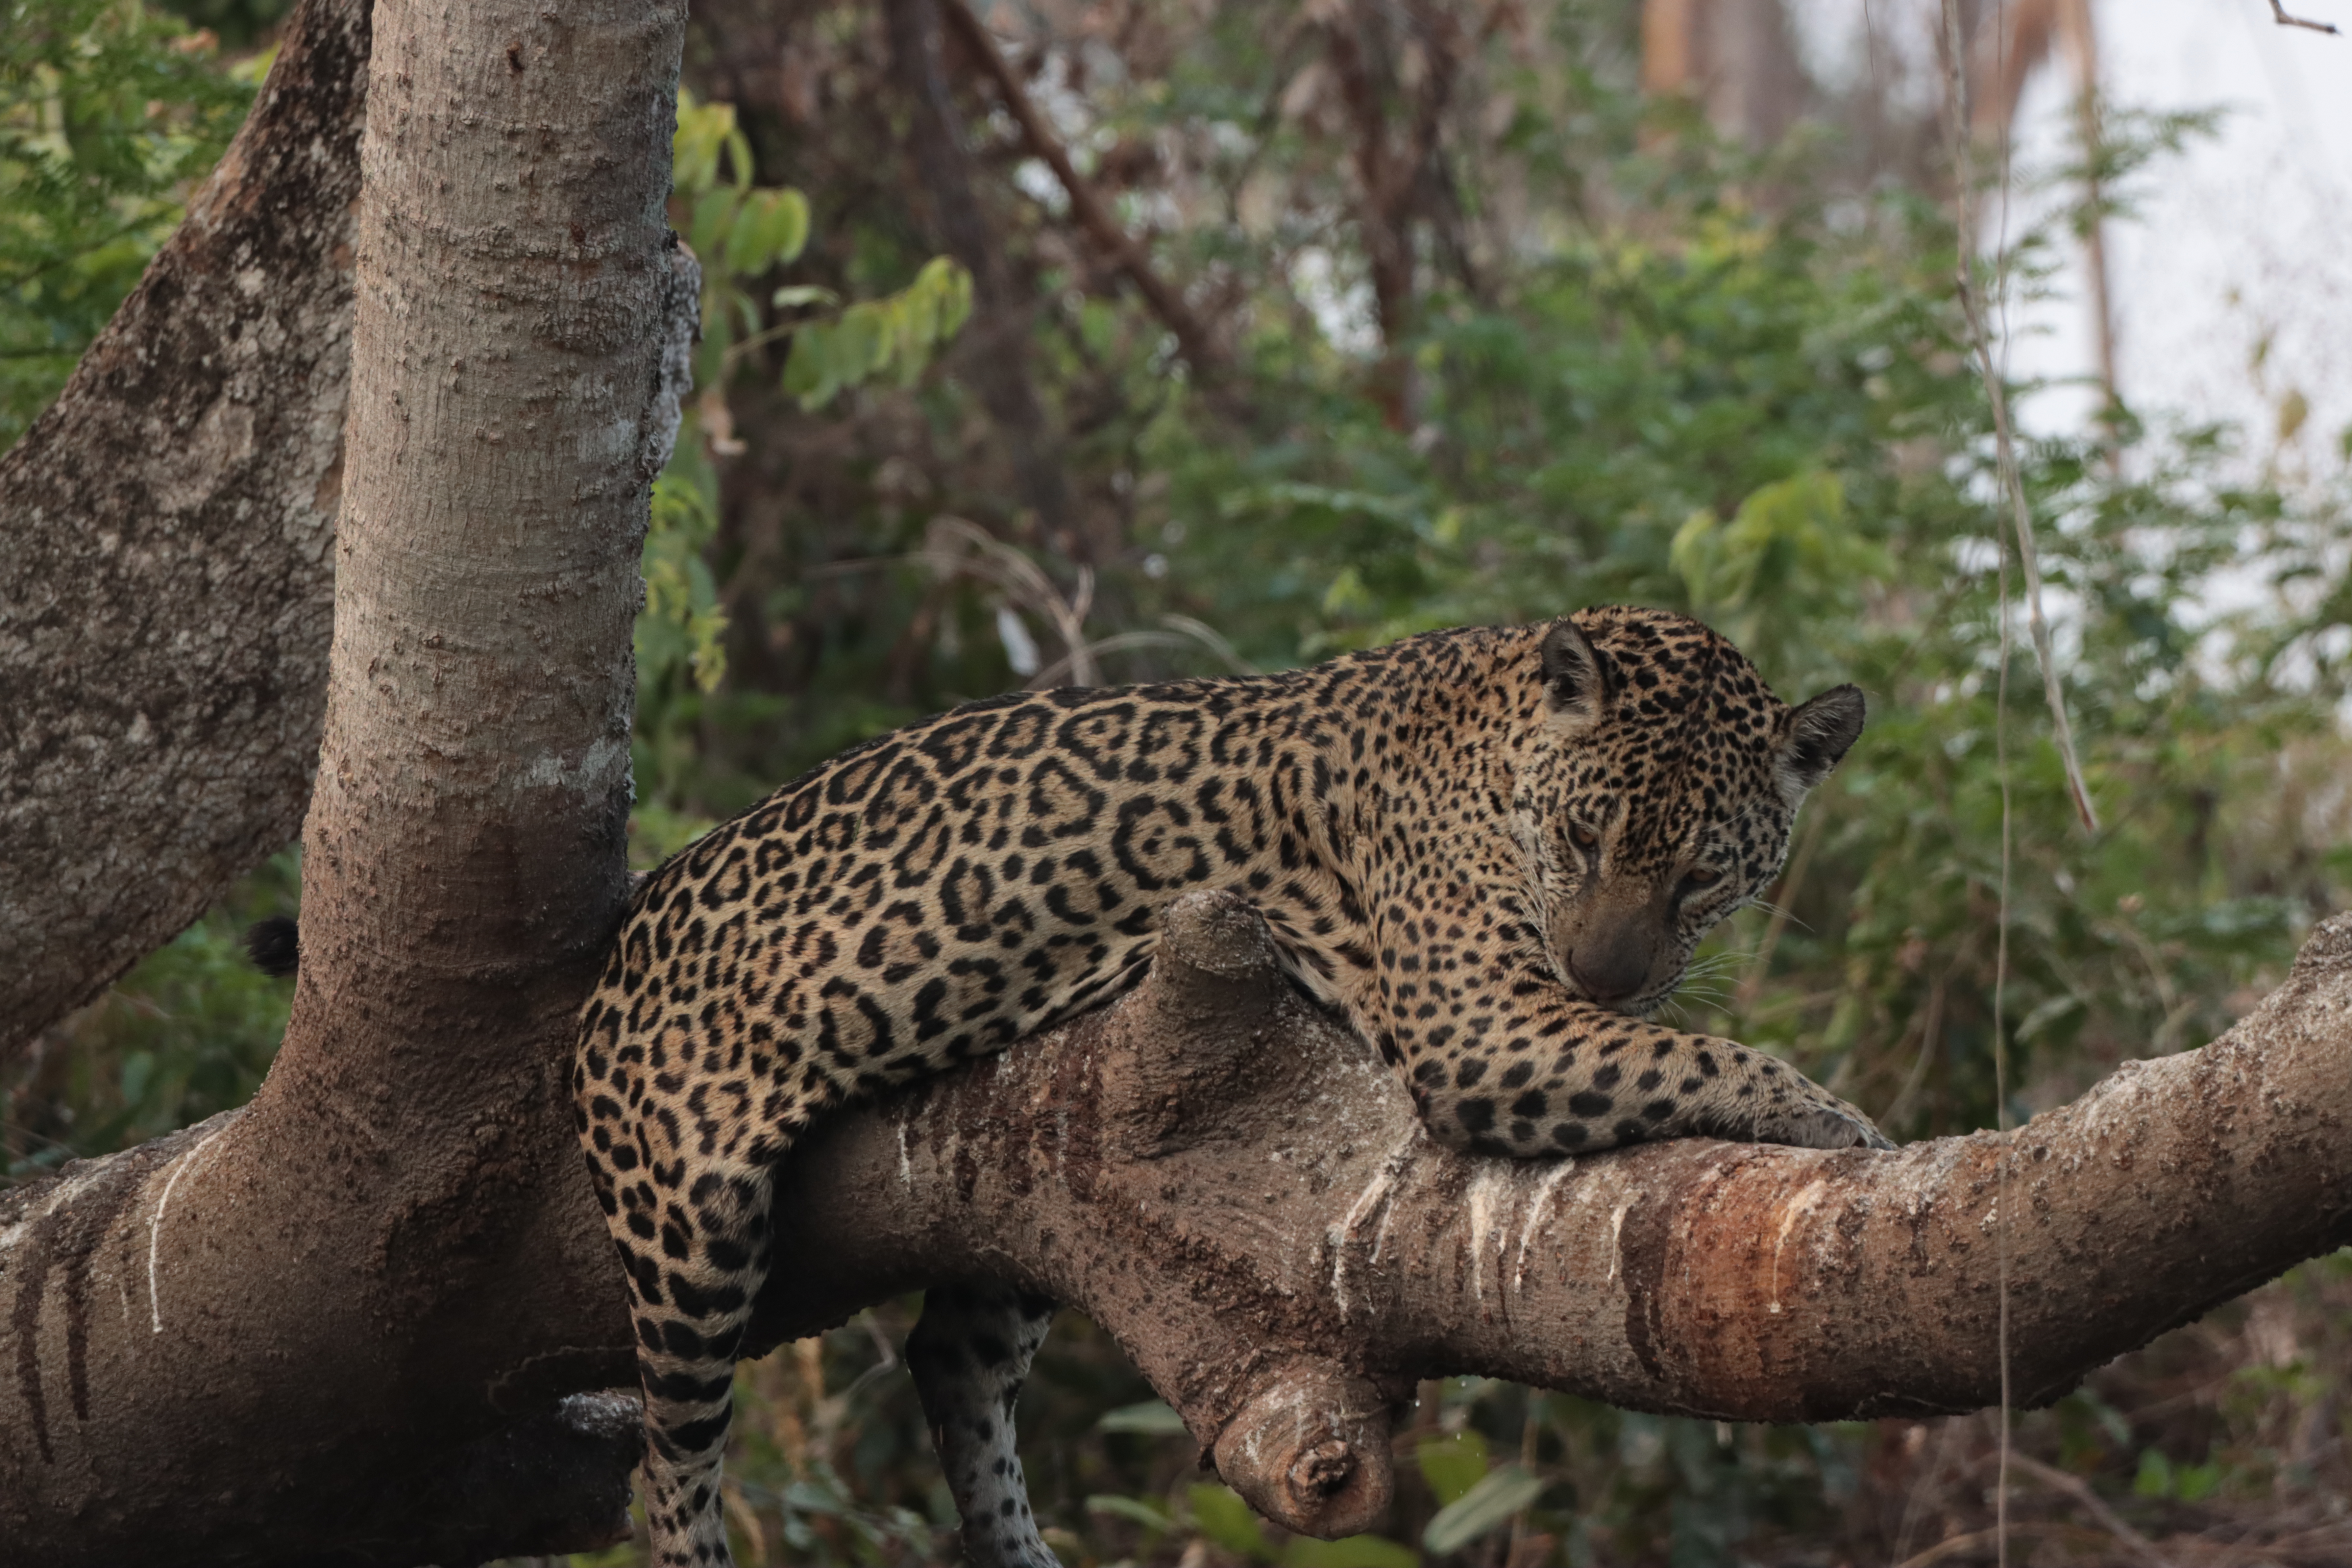
Jaguar: Medrosa